Titans

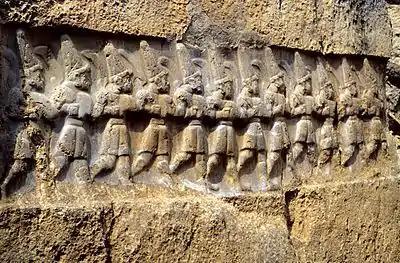
Ancient Hittite relief carving from chamber B of Yazılıkaya, a sanctuary at Hattusa, possibly depicting the twelve underworld gods, which the Hittites called the "former gods" ("karuilies siunes"), and identified with the Babylonian Anunnaki.

After being overthrown in the Titanomachy, Cronus and his fellow vanquished Titans were cast into Tartarus: